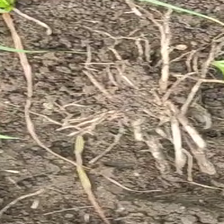
Weed species: Harali_(Cynodon_dactylon)